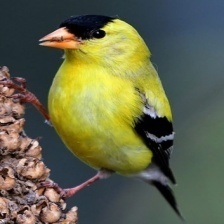
Species: AMERICAN GOLDFINCH
Scientific name: SPINUS TRISTIS
ImageNet parent category: goldfinch